Weather vane

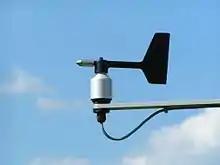
A modern scientific weathervane gives the direction of the wind as an electrical signal.

A few churches used weather vanes in the shape of the emblems of their patron saints. The City of London has two surviving examples. The weather vane of St Peter upon Cornhill is not in the shape of a rooster, but of a key; while St Lawrence Jewry's weather vane has the form of a gridiron (symbolising Saint Lawrence).